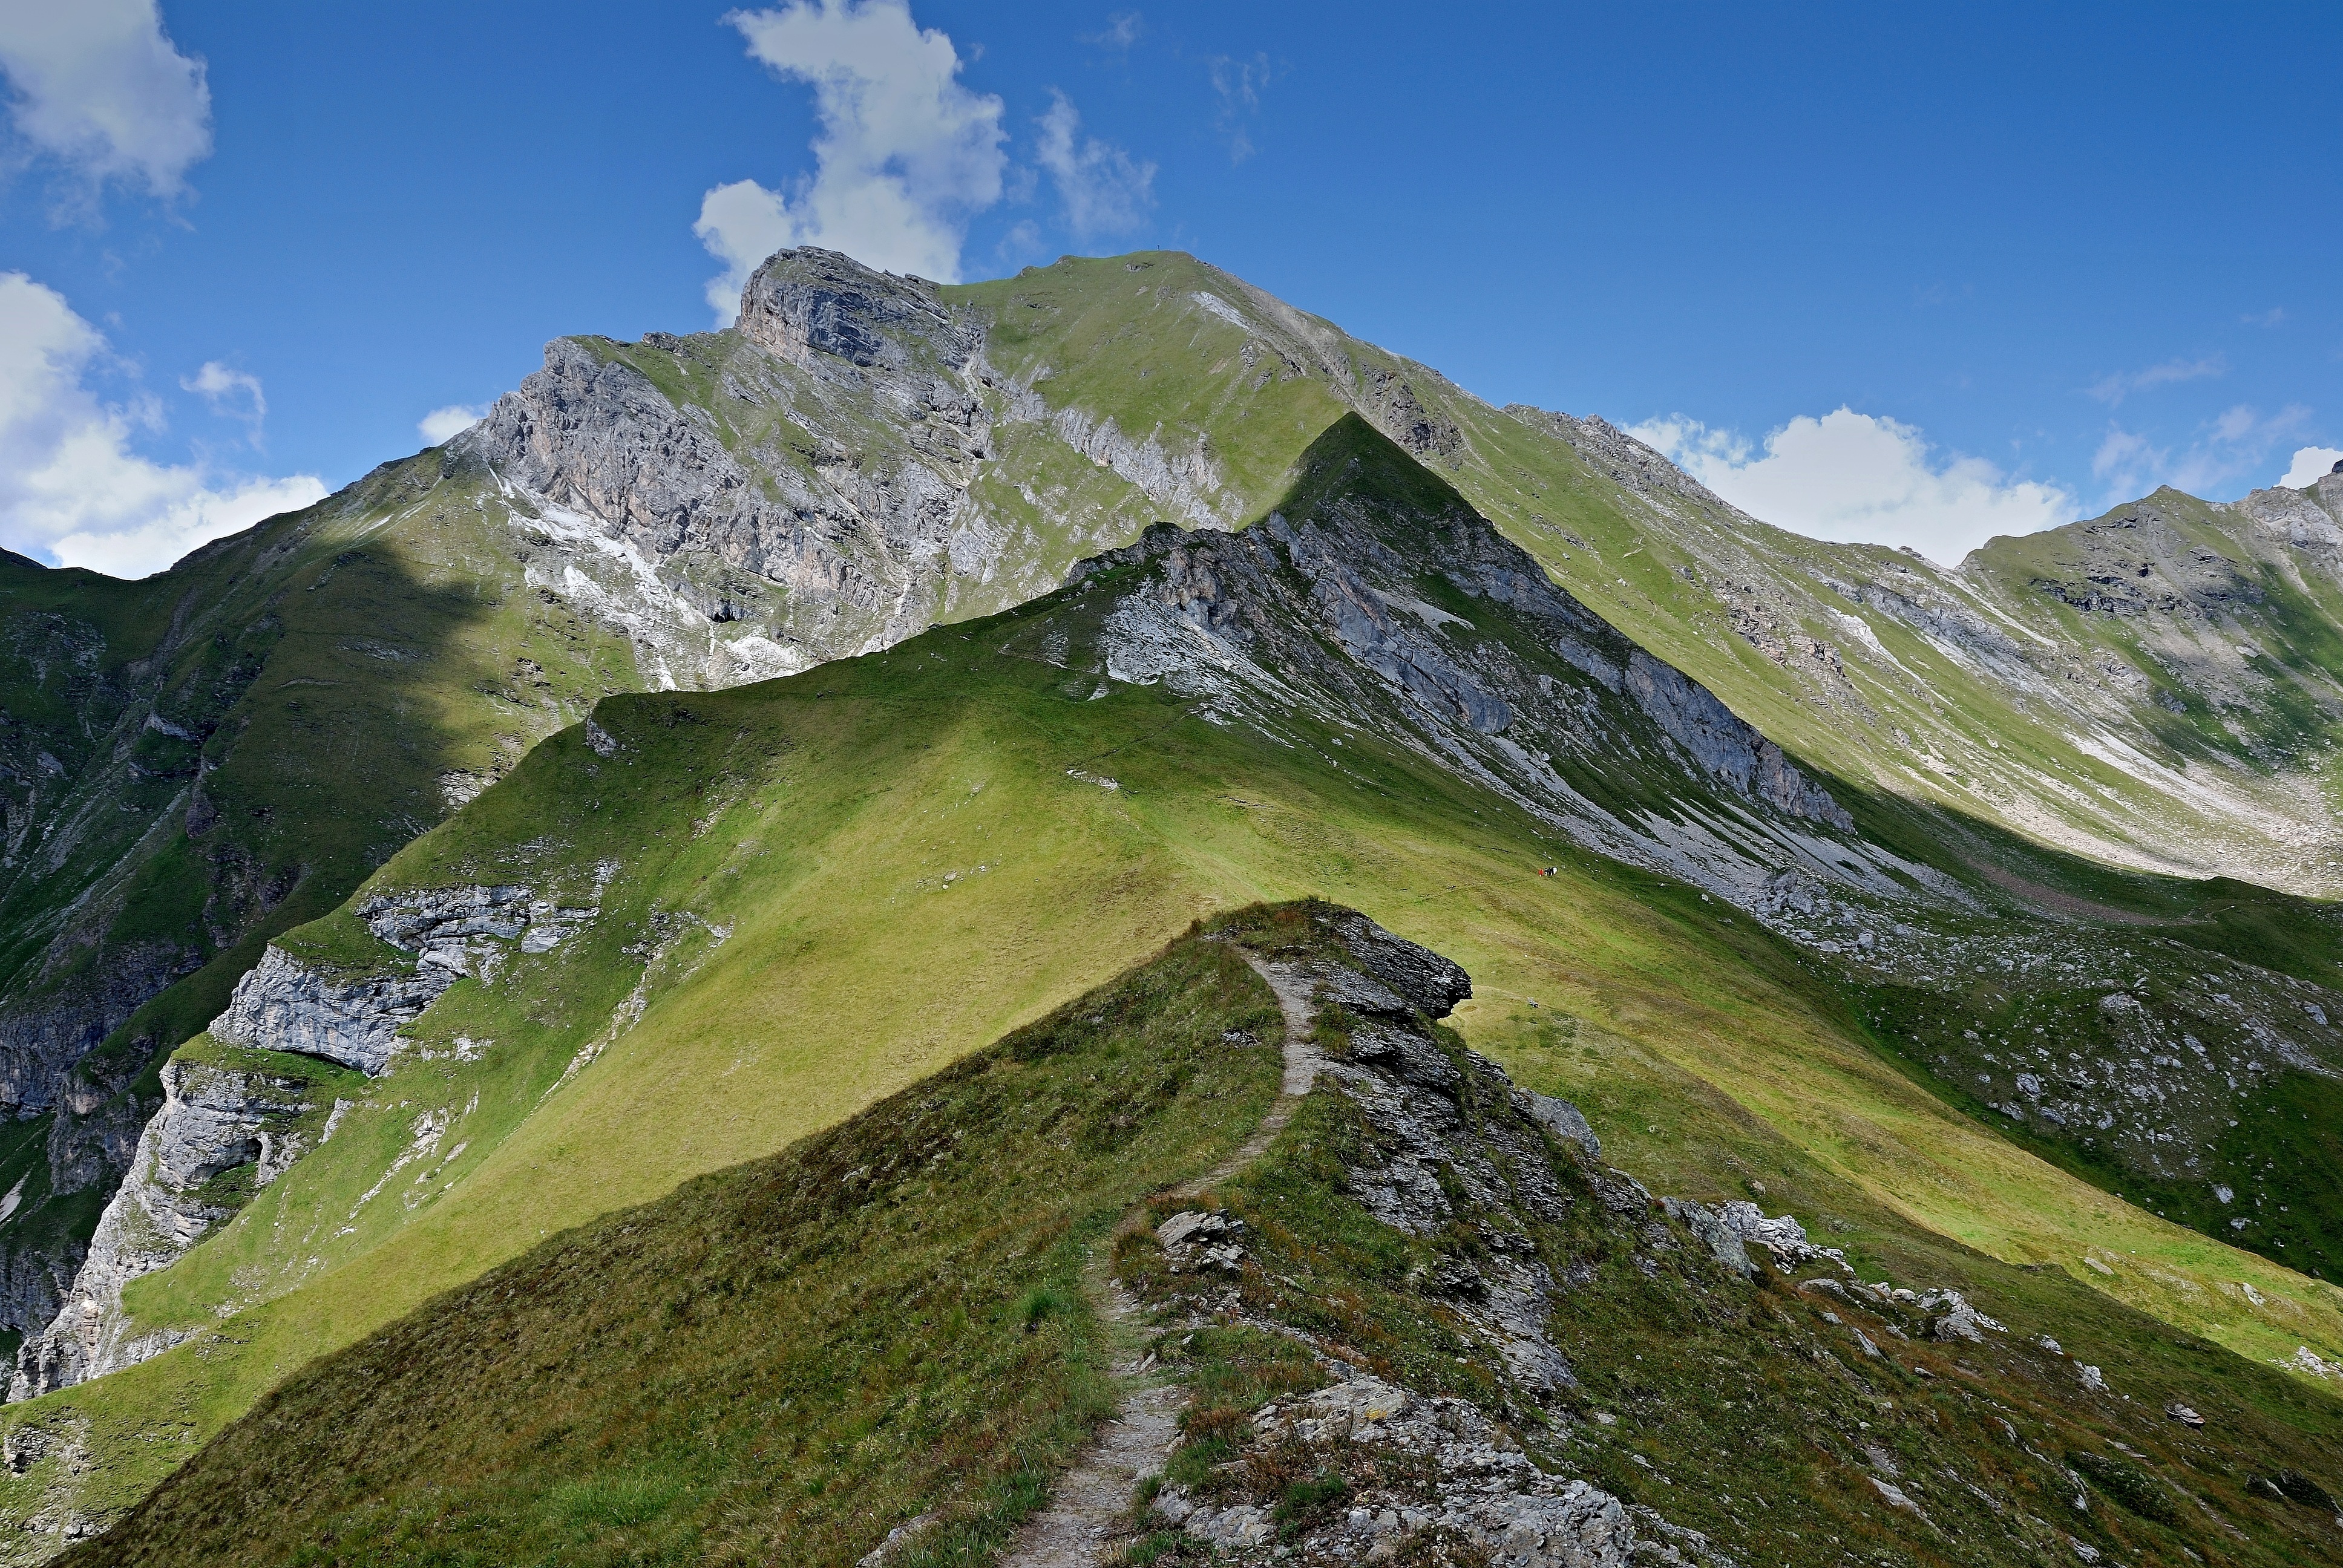
landscape, wilderness, walking, mountain, light, hiking, trail, meadow, hill, sidewalk, adventure, view, valley, mountain range, green, shadow, alpine, fjord, highland, terrain, ridge, summit, mountain peak, austria, massif, mountains, alps, backpacking, plateau, fell, cirque, loch, moraine, tyrol, landform, tarn, mountain pass, tyrolean alps, geographical feature, mountainous landforms